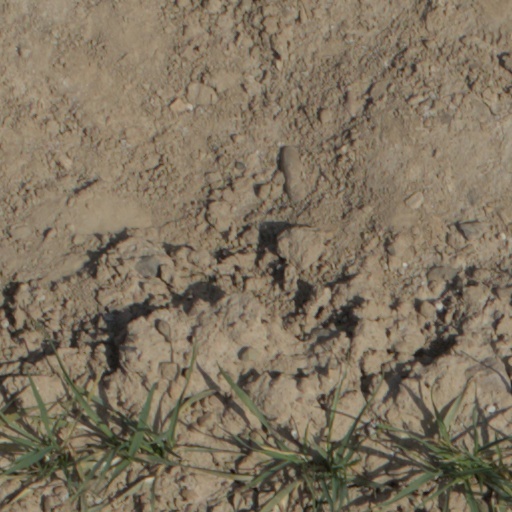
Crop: wheat